Shaykh Uways Jalayir

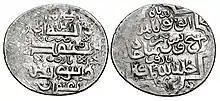
Coin of Shaykh Uways Jalayir

During his reign, Shaykh Uways Jalayir sought to increase his holdings in Iran. He became involved in the power struggles of the Muzaffarids, supporting Shah Mahmud in his efforts against his brother Shah Shuja. Shah Mahmud received support around 1363 in his conquest of Shiraz and later his son married one of Shaykh Uways Jalayir's daughters in 1369/70.